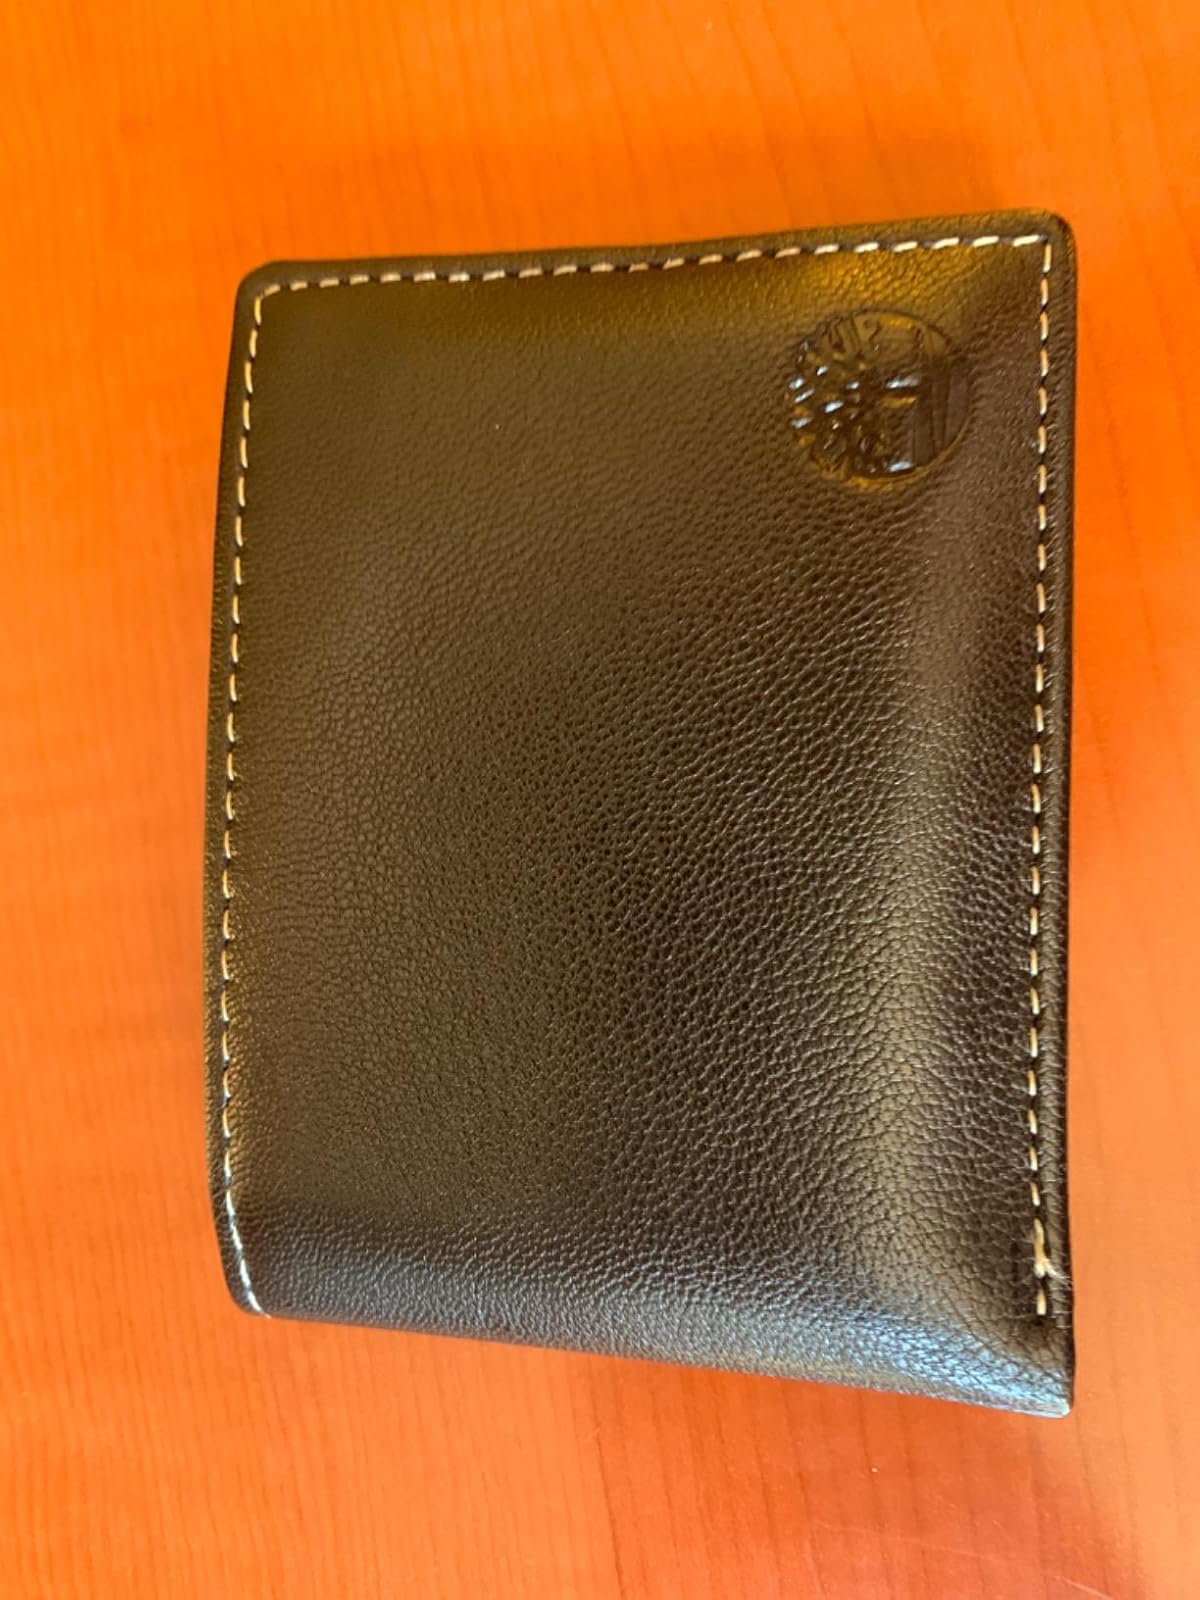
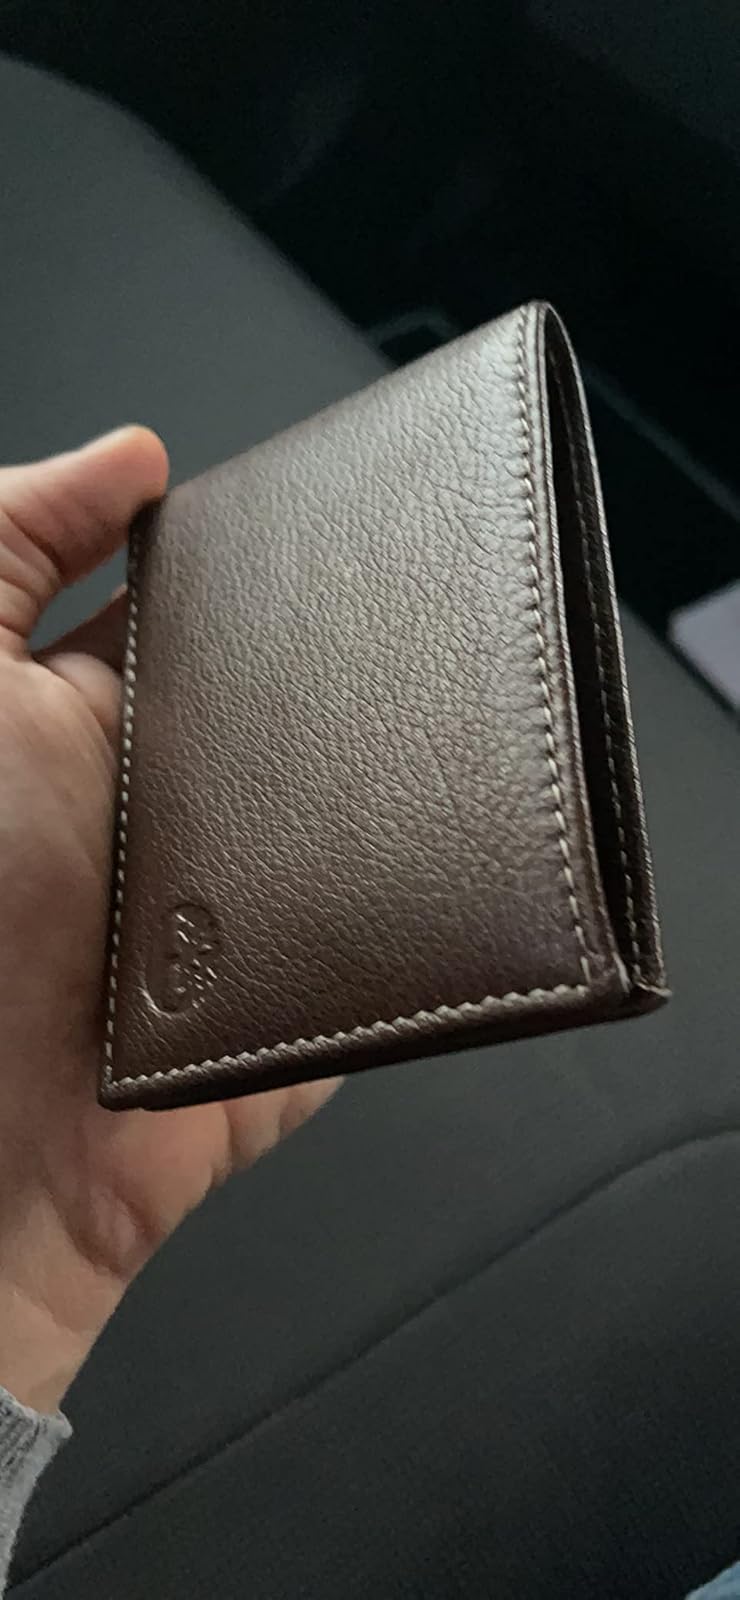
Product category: accessories_wallet
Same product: no